John Gilchrist Inglis

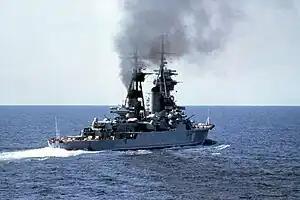
"Ordzhonikidze" was a similar to that shown in this photograph ("Alexander Nevsky").

In April 1956, the Soviet leaders Nikita Khrushchev and Nikolai Bulganin visited England on a diplomatic mission on board the cruiser . While the vessel was in Portsmouth, a former Royal Navy diver Lionel "Buster" Crabb was recruited to investigate her propeller. On 19 April, Crabb dived into the harbour and disappeared in mysterious circumstances; ten days later British newspapers published stories about Crabb's disappearance in an underwater mission. The incident caused a major diplomatic row, with the Russians accusing British Intelligence of a bungled attempt to spy on their warship.